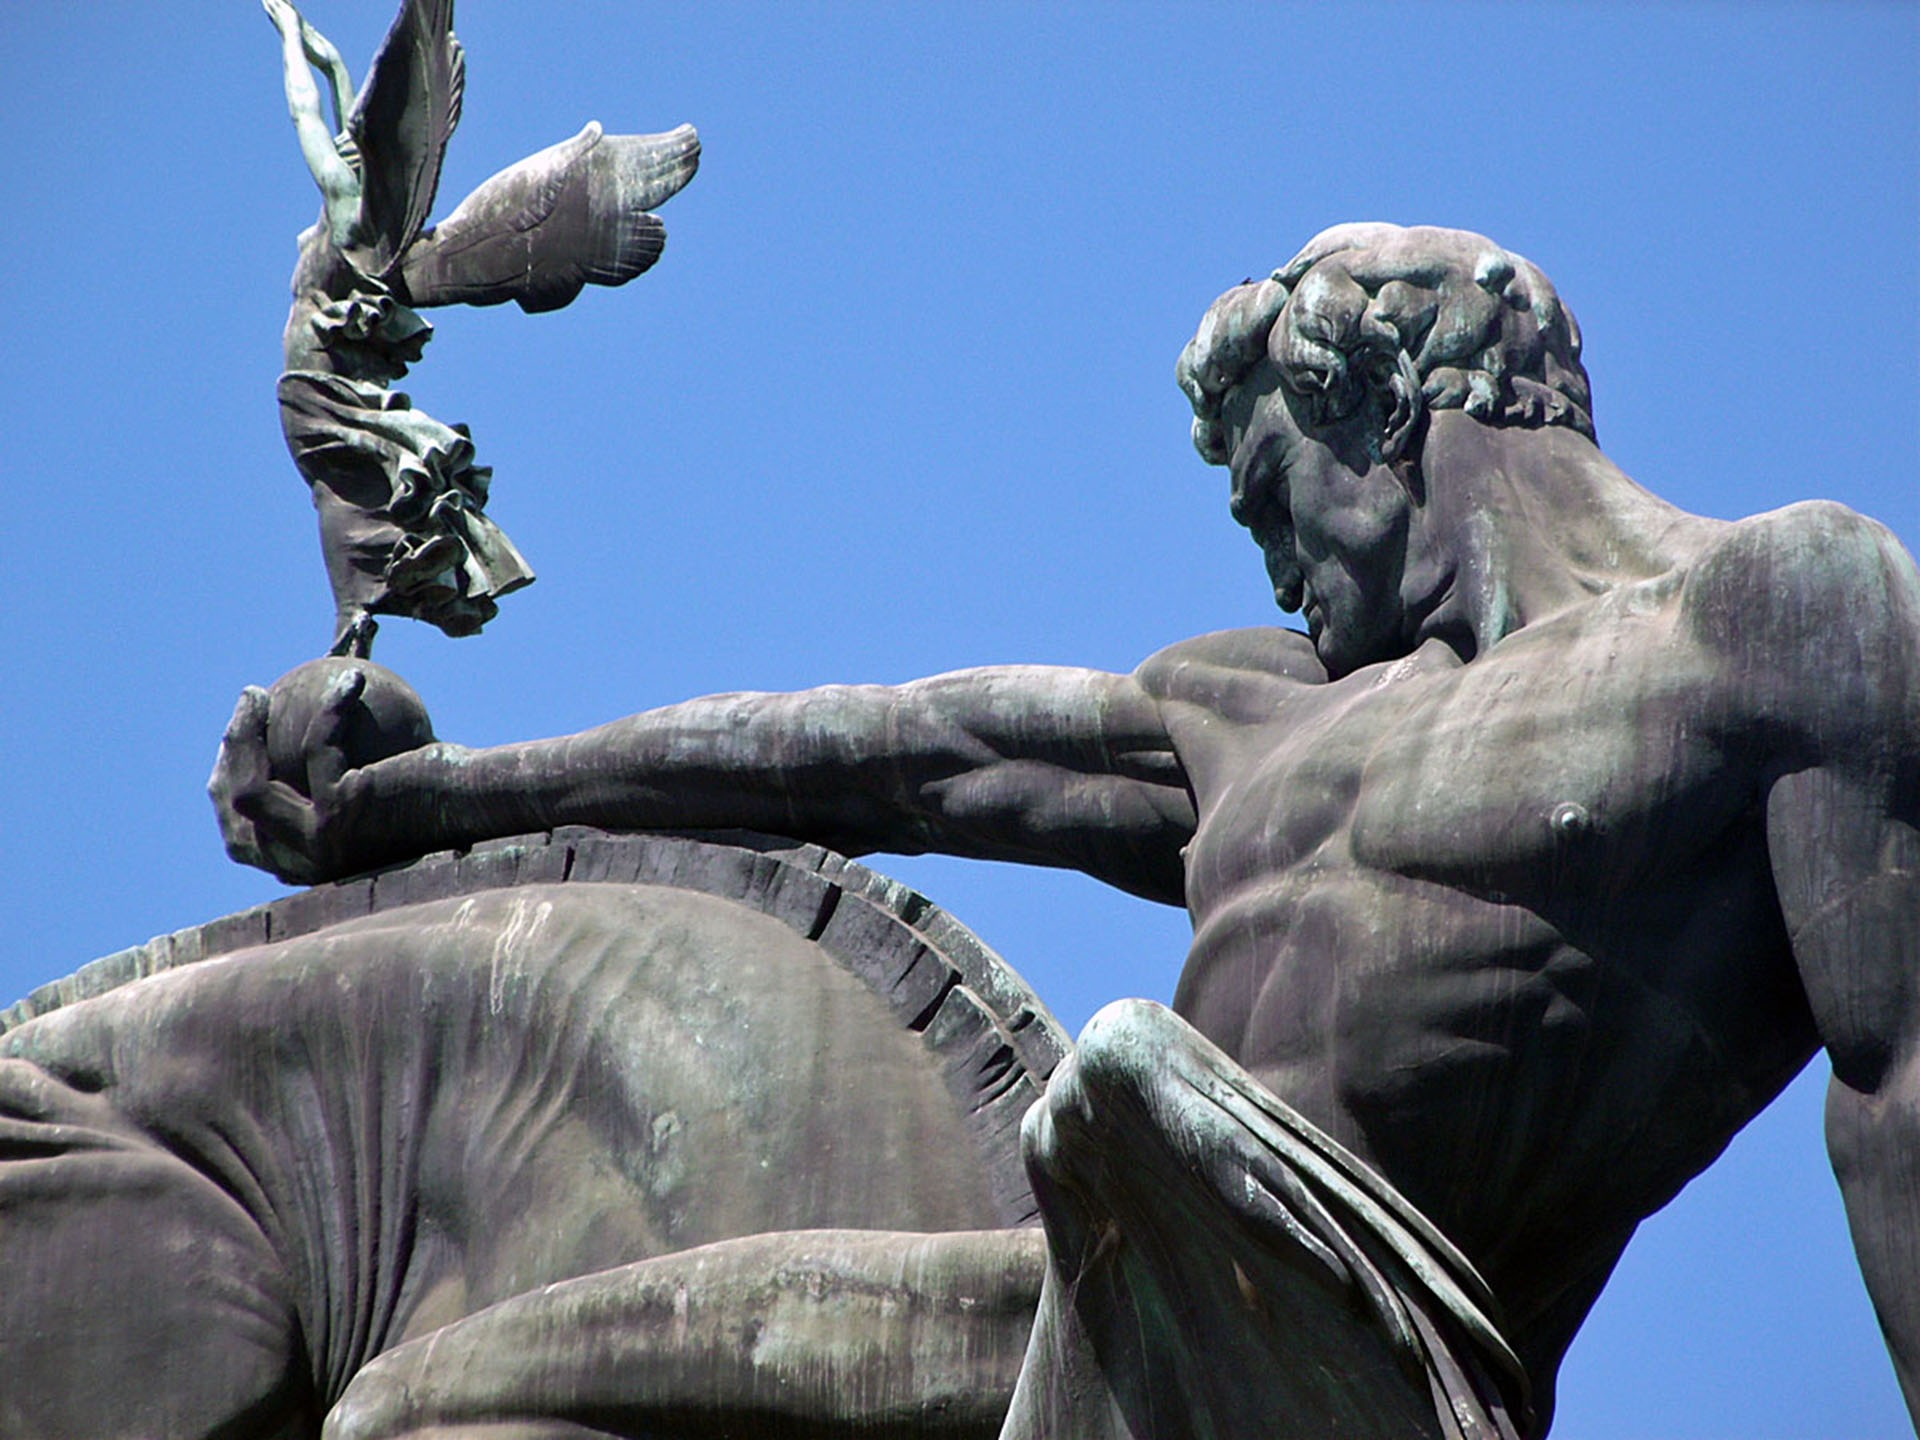
man, monument, male, statue, sculpture, angel, art, sao paulo, usp, manholding